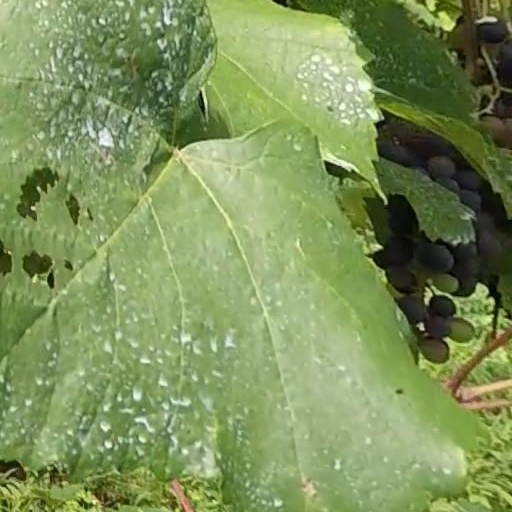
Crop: grape